Seven Years' War

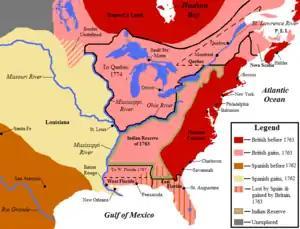
Map showing British territorial gains in North America following the Treaty of Paris in pink, and Spanish territorial gains after the Treaty of Fontainebleau in yellow

Britain now threatened to withdraw its subsidies if Frederick did not consider offering concessions to secure peace. As the Prussian armies had dwindled to just 60,000 men and with Berlin itself about to come under siege, the survival of both Prussia and its king was severely threatened. Then on 5 January 1762 the Russian Empress Elizabeth died. Her Prussophile successor, Peter III, at once ended the Russian occupation of East Prussia and Pomerania (see: the Treaty of Saint Petersburg) and mediated Frederick's truce with Sweden. He also placed a corps of his own troops under Frederick's command. Frederick was then able to muster a larger army, of 120,000 men, and concentrate it against Austria. He drove them from much of Silesia after recapturing Schweidnitz, while his brother Henry won a victory in Saxony in the Battle of Freiberg (29 October 1762). At the same time, his Brunswick allies captured the key town of Göttingen and compounded this by taking Cassel.